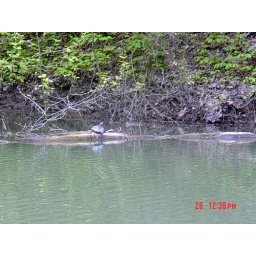
snapping turtles on log in lake cumberland Kentucky